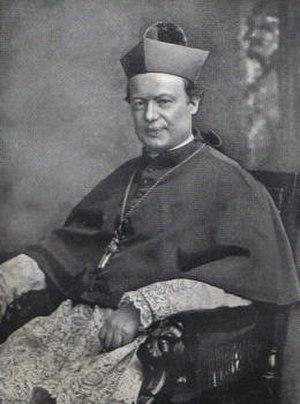
Michael Augustine Corrigan, né le 13 août 1839 à Newark et mort le 5 mai 1902 à New York, est un prélat américain qui servit comme troisième archevêque de New York de 1885 à sa mort et qui marqua son époque. Sa devise était Dominus petra mea.
La liste des évêques et archevêques de New York recense les noms des évêques puis des archevêques qui se sont succédé à la tête du diocèse puis de l'archidiocèse de New York, aux États-Unis. Le diocèse de New York est créé le 8 avril 1808, par détachement de celui de Baltimore. Il est élevé au rang d'archidiocèse le 19 juillet 1850.